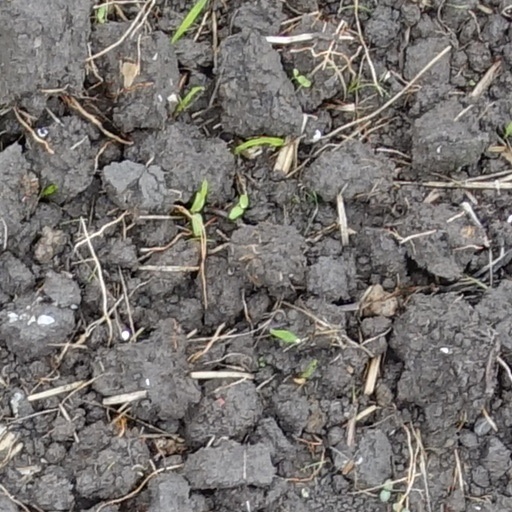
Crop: wheat